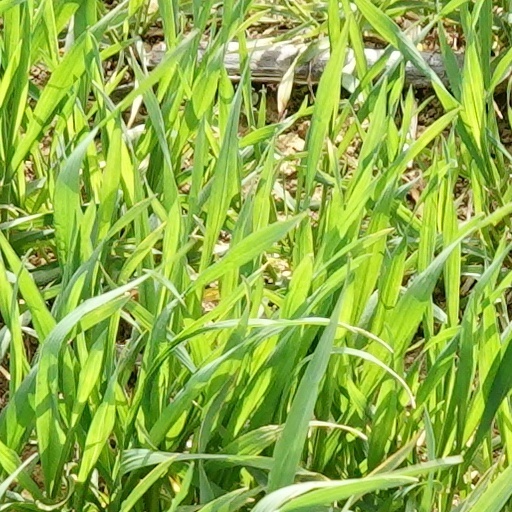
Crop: wheat